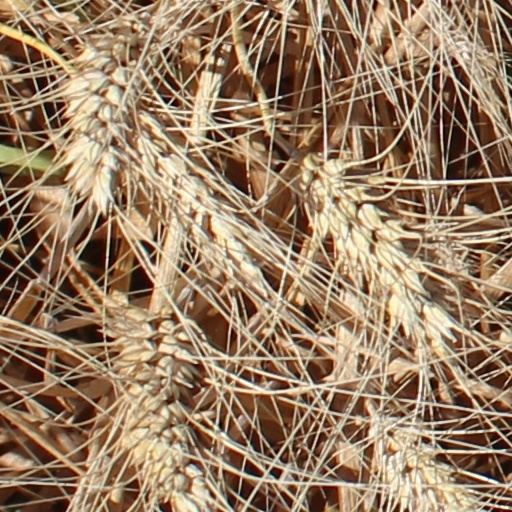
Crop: wheat